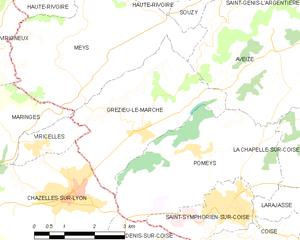
Carte des communes françaises